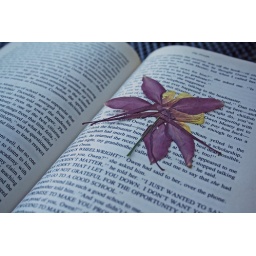
Columbine in a library book